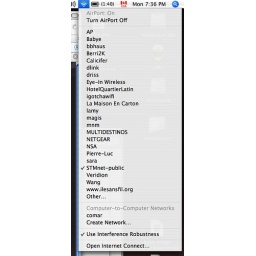
I was sitting in bus 125 on Ontario street corner Berri ! Even STM have wifi now.